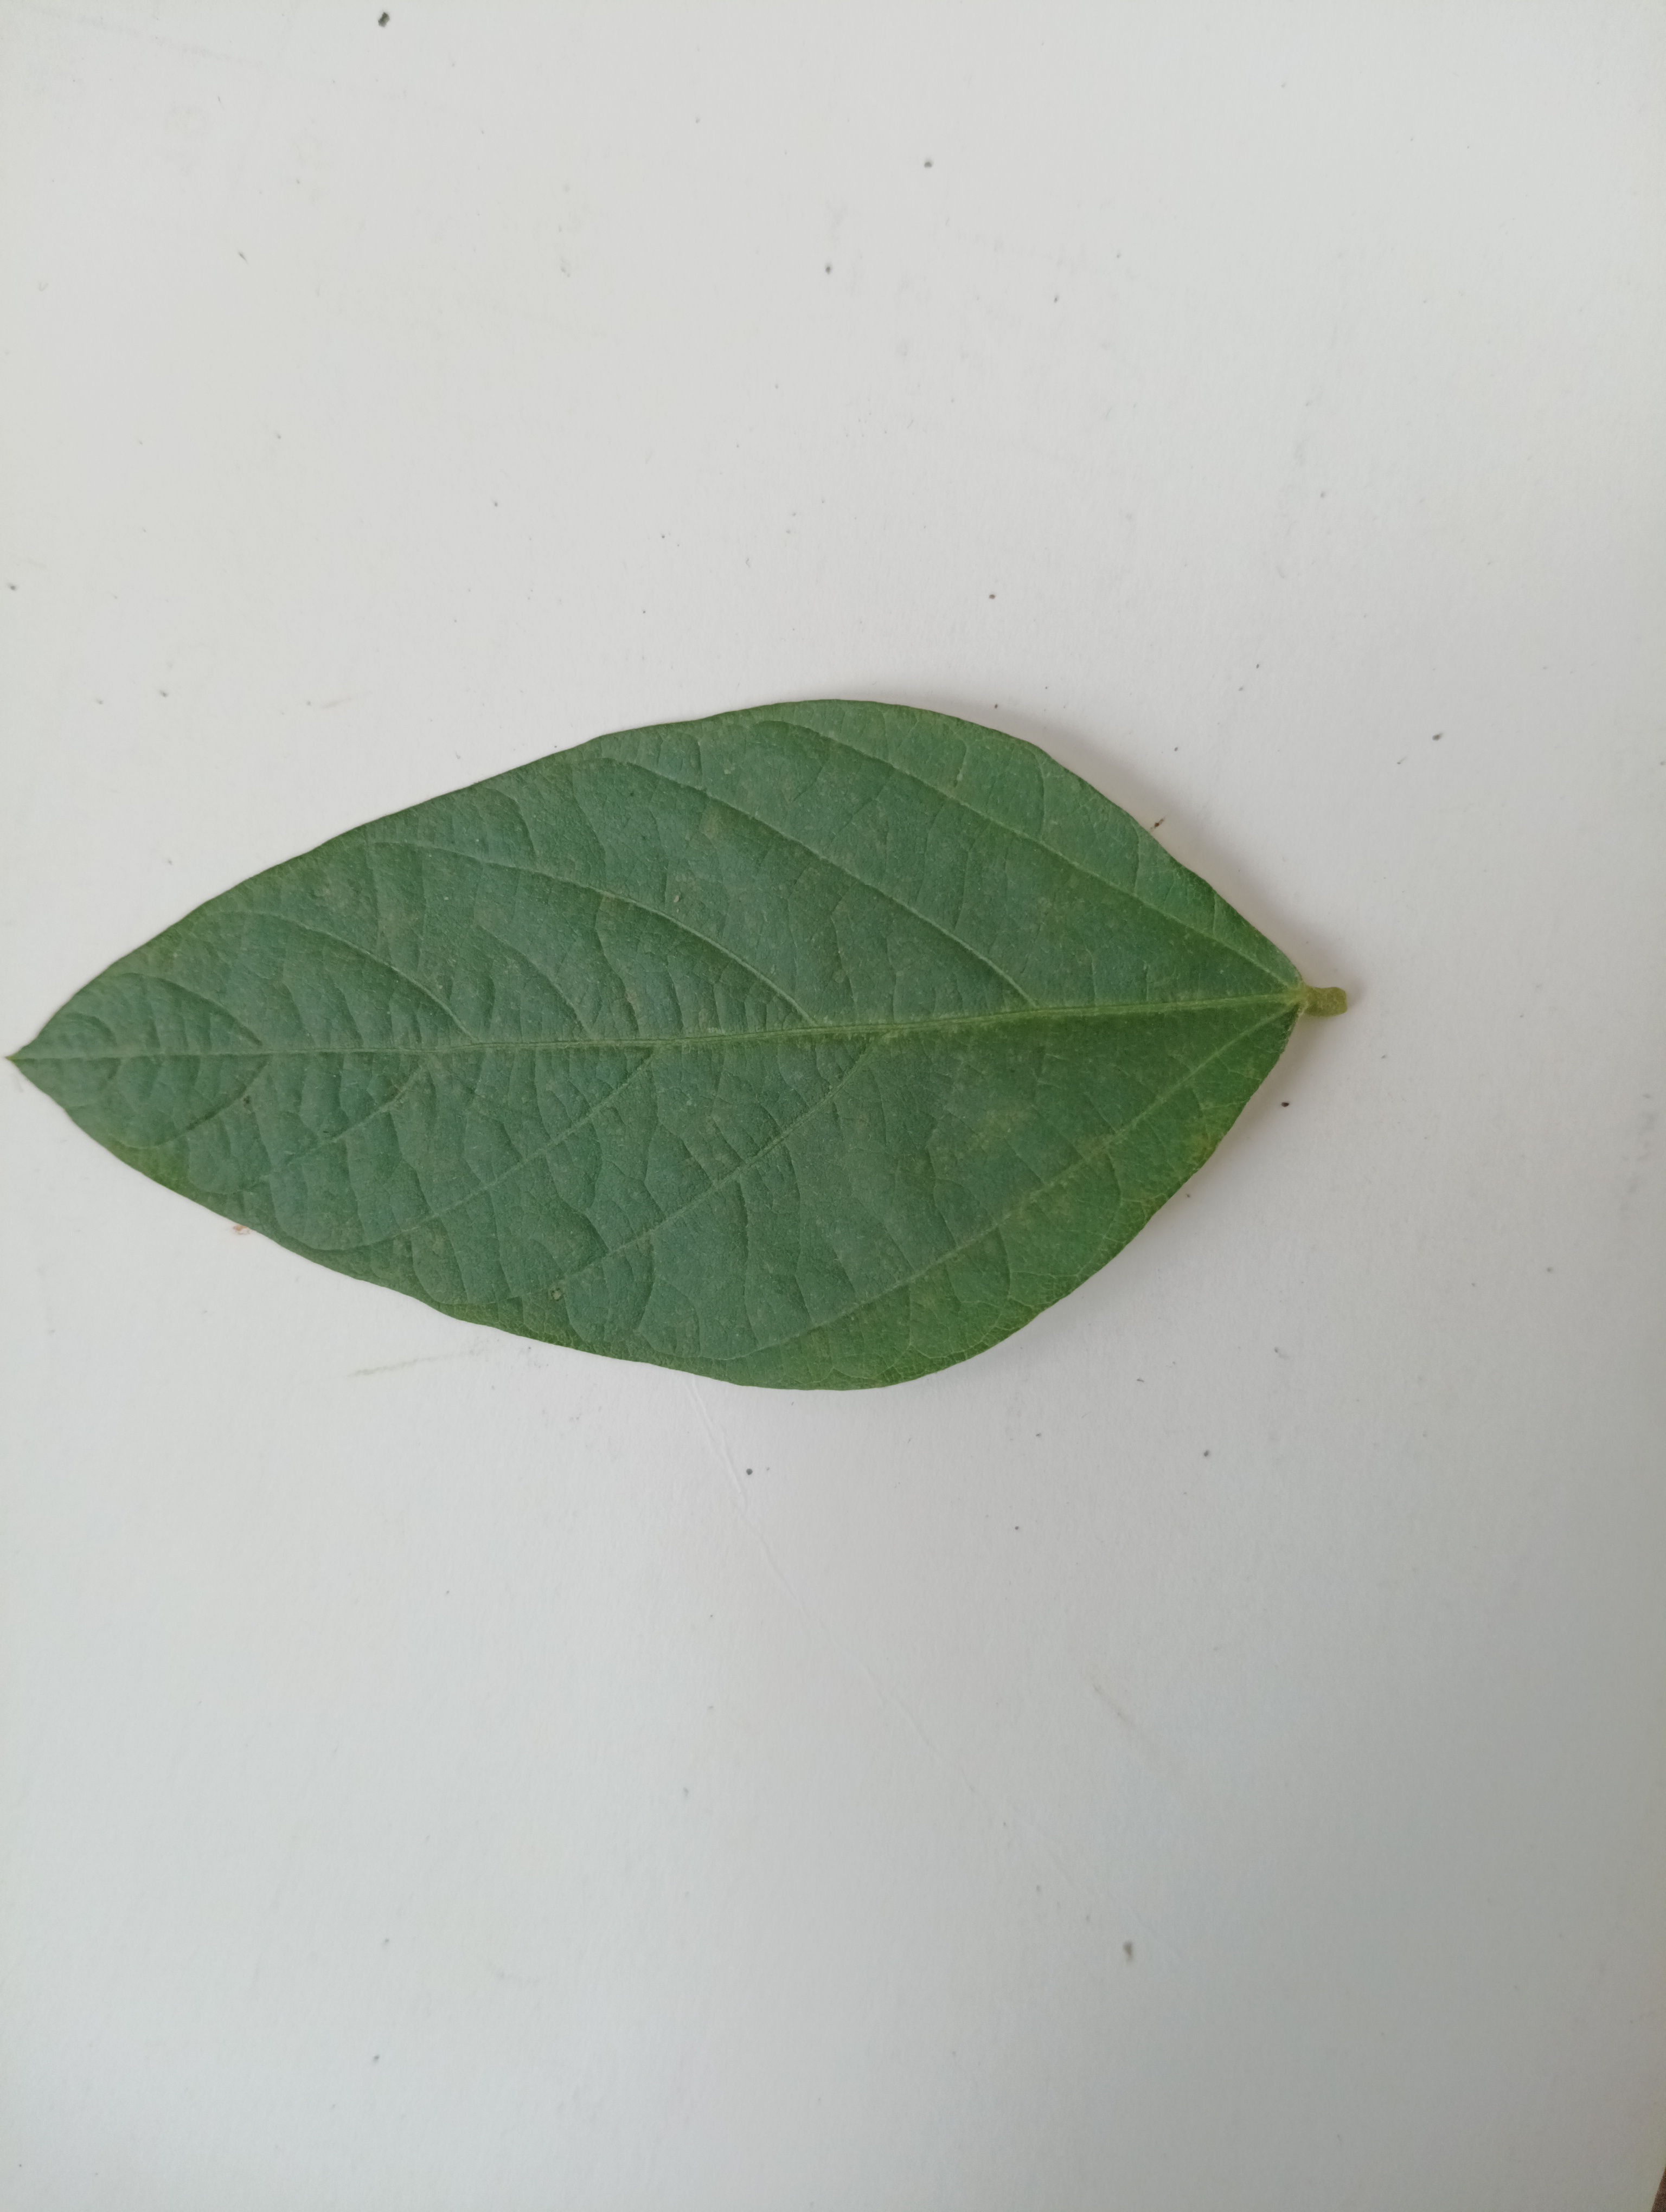
Label: Healthy